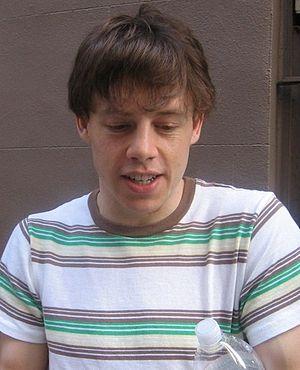
Blake Warren Bashoff est un acteur de cinéma américain né le 30 mai 1981 à Philadelphie, Pennsylvanie.
Cet article présente les personnages du feuilleton télévisé Lost : Les Disparus.